Midsummer

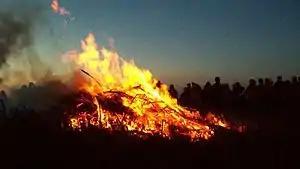
– A Cornish hilltop bonfire on Midsummer's eve.

Many rites of this holiday are connected with water, fertility and autopurification. The girls, for example, would float their flower garlands on the water of rivers and tell their fortunes from their movement. Lads and girls would jump over the flames of bonfires. Nude bathing is likewise practiced. Nights on the Eve of Ivan Kupala inspired Modest Mussorgsky to create his "Night on Bald Mountain". A prominent Ivan Kupala night scene is featured in Andrei Tarkovsky's film "Andrei Rublev". Also, in Saint Petersburg the White Nights Festival is also predominantly connected with water.